Babu Chiri Sherpa

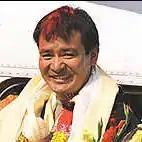
Babu Chiri Sherpa in 2000

Babu Chiri Sherpa (June 22, 1965 – April 29, 2001) was a Sherpa mountaineer from Nepal. He reached the summit of Mount Everest ten times.